Modern paganism

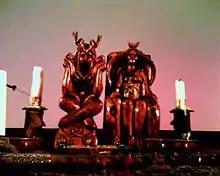
A Wiccan altar belonging to Doreen Valiente, displaying the Wiccan view of sexual duality in divinity

Such views have also led many pagans to revere the planet Earth as Mother Earth, who is often referred to as Gaia after the ancient Greek goddess of the Earth.